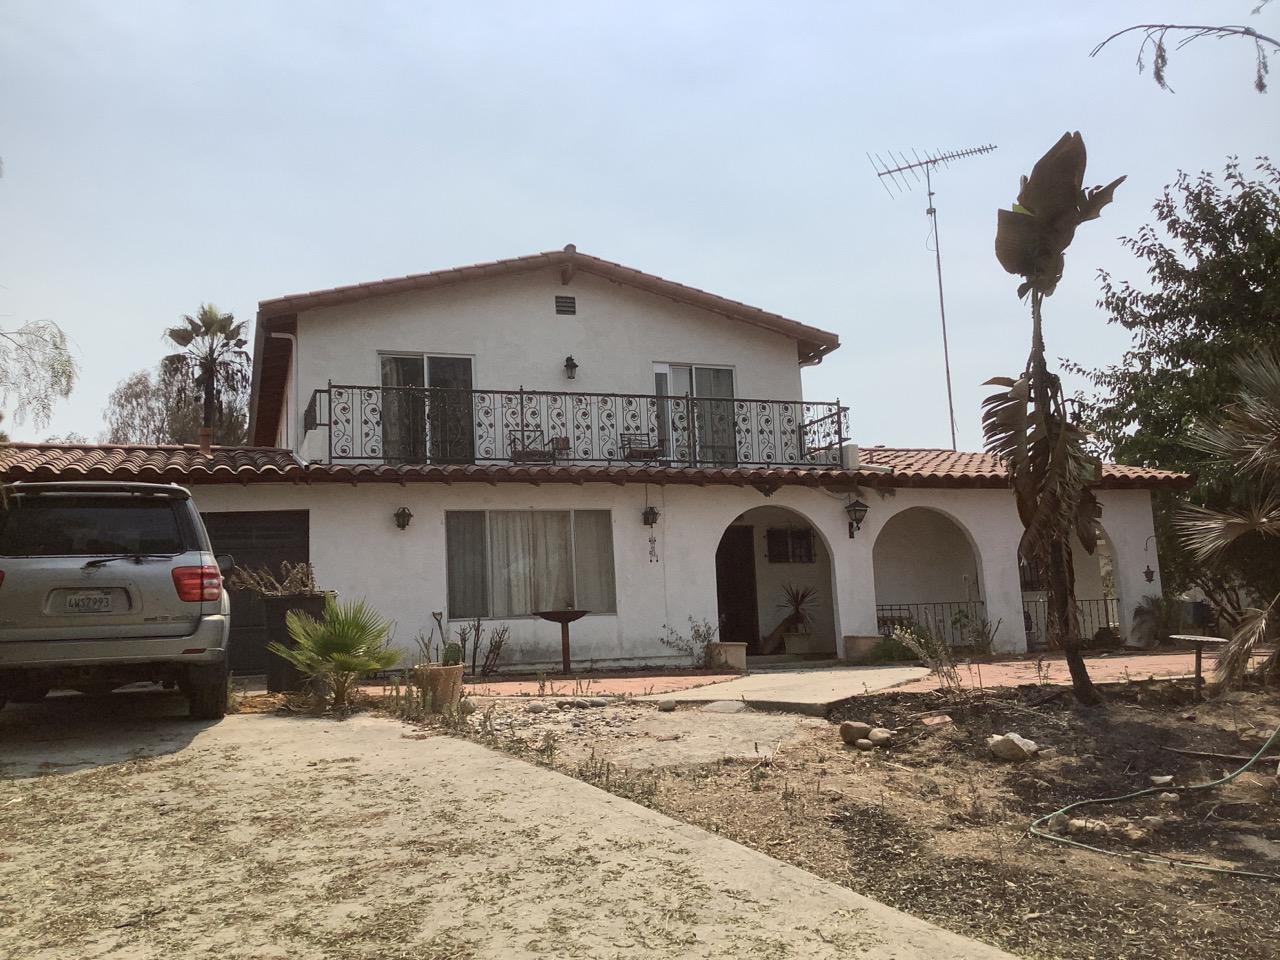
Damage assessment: no_damage